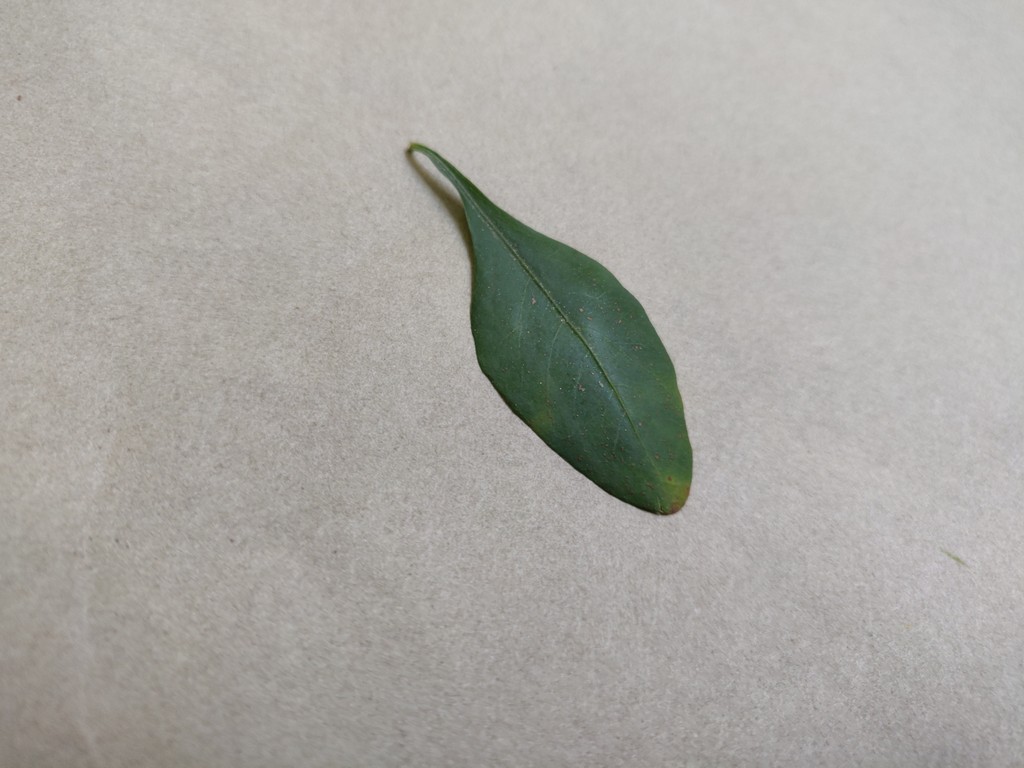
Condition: Unhealthy
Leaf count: single
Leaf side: front